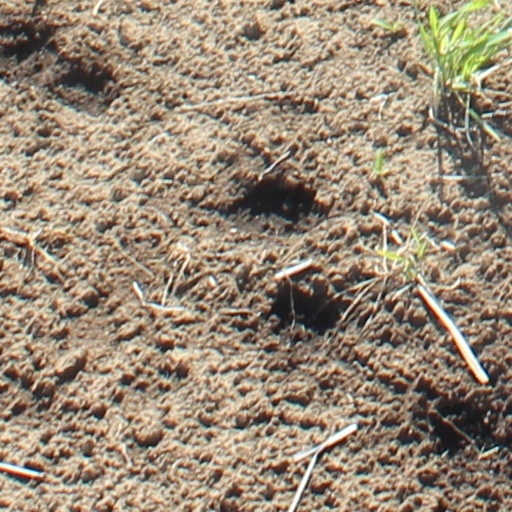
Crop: wheat